National Transportation Communications for Intelligent Transportation System Protocol

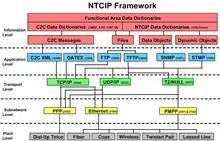
NTCIP Framework.

To ensure a working system, deployers should select and specify at least one NTCIP protocol or profile at each level. A discussion of each level, and NTCIP standards that apply at that level, follows: